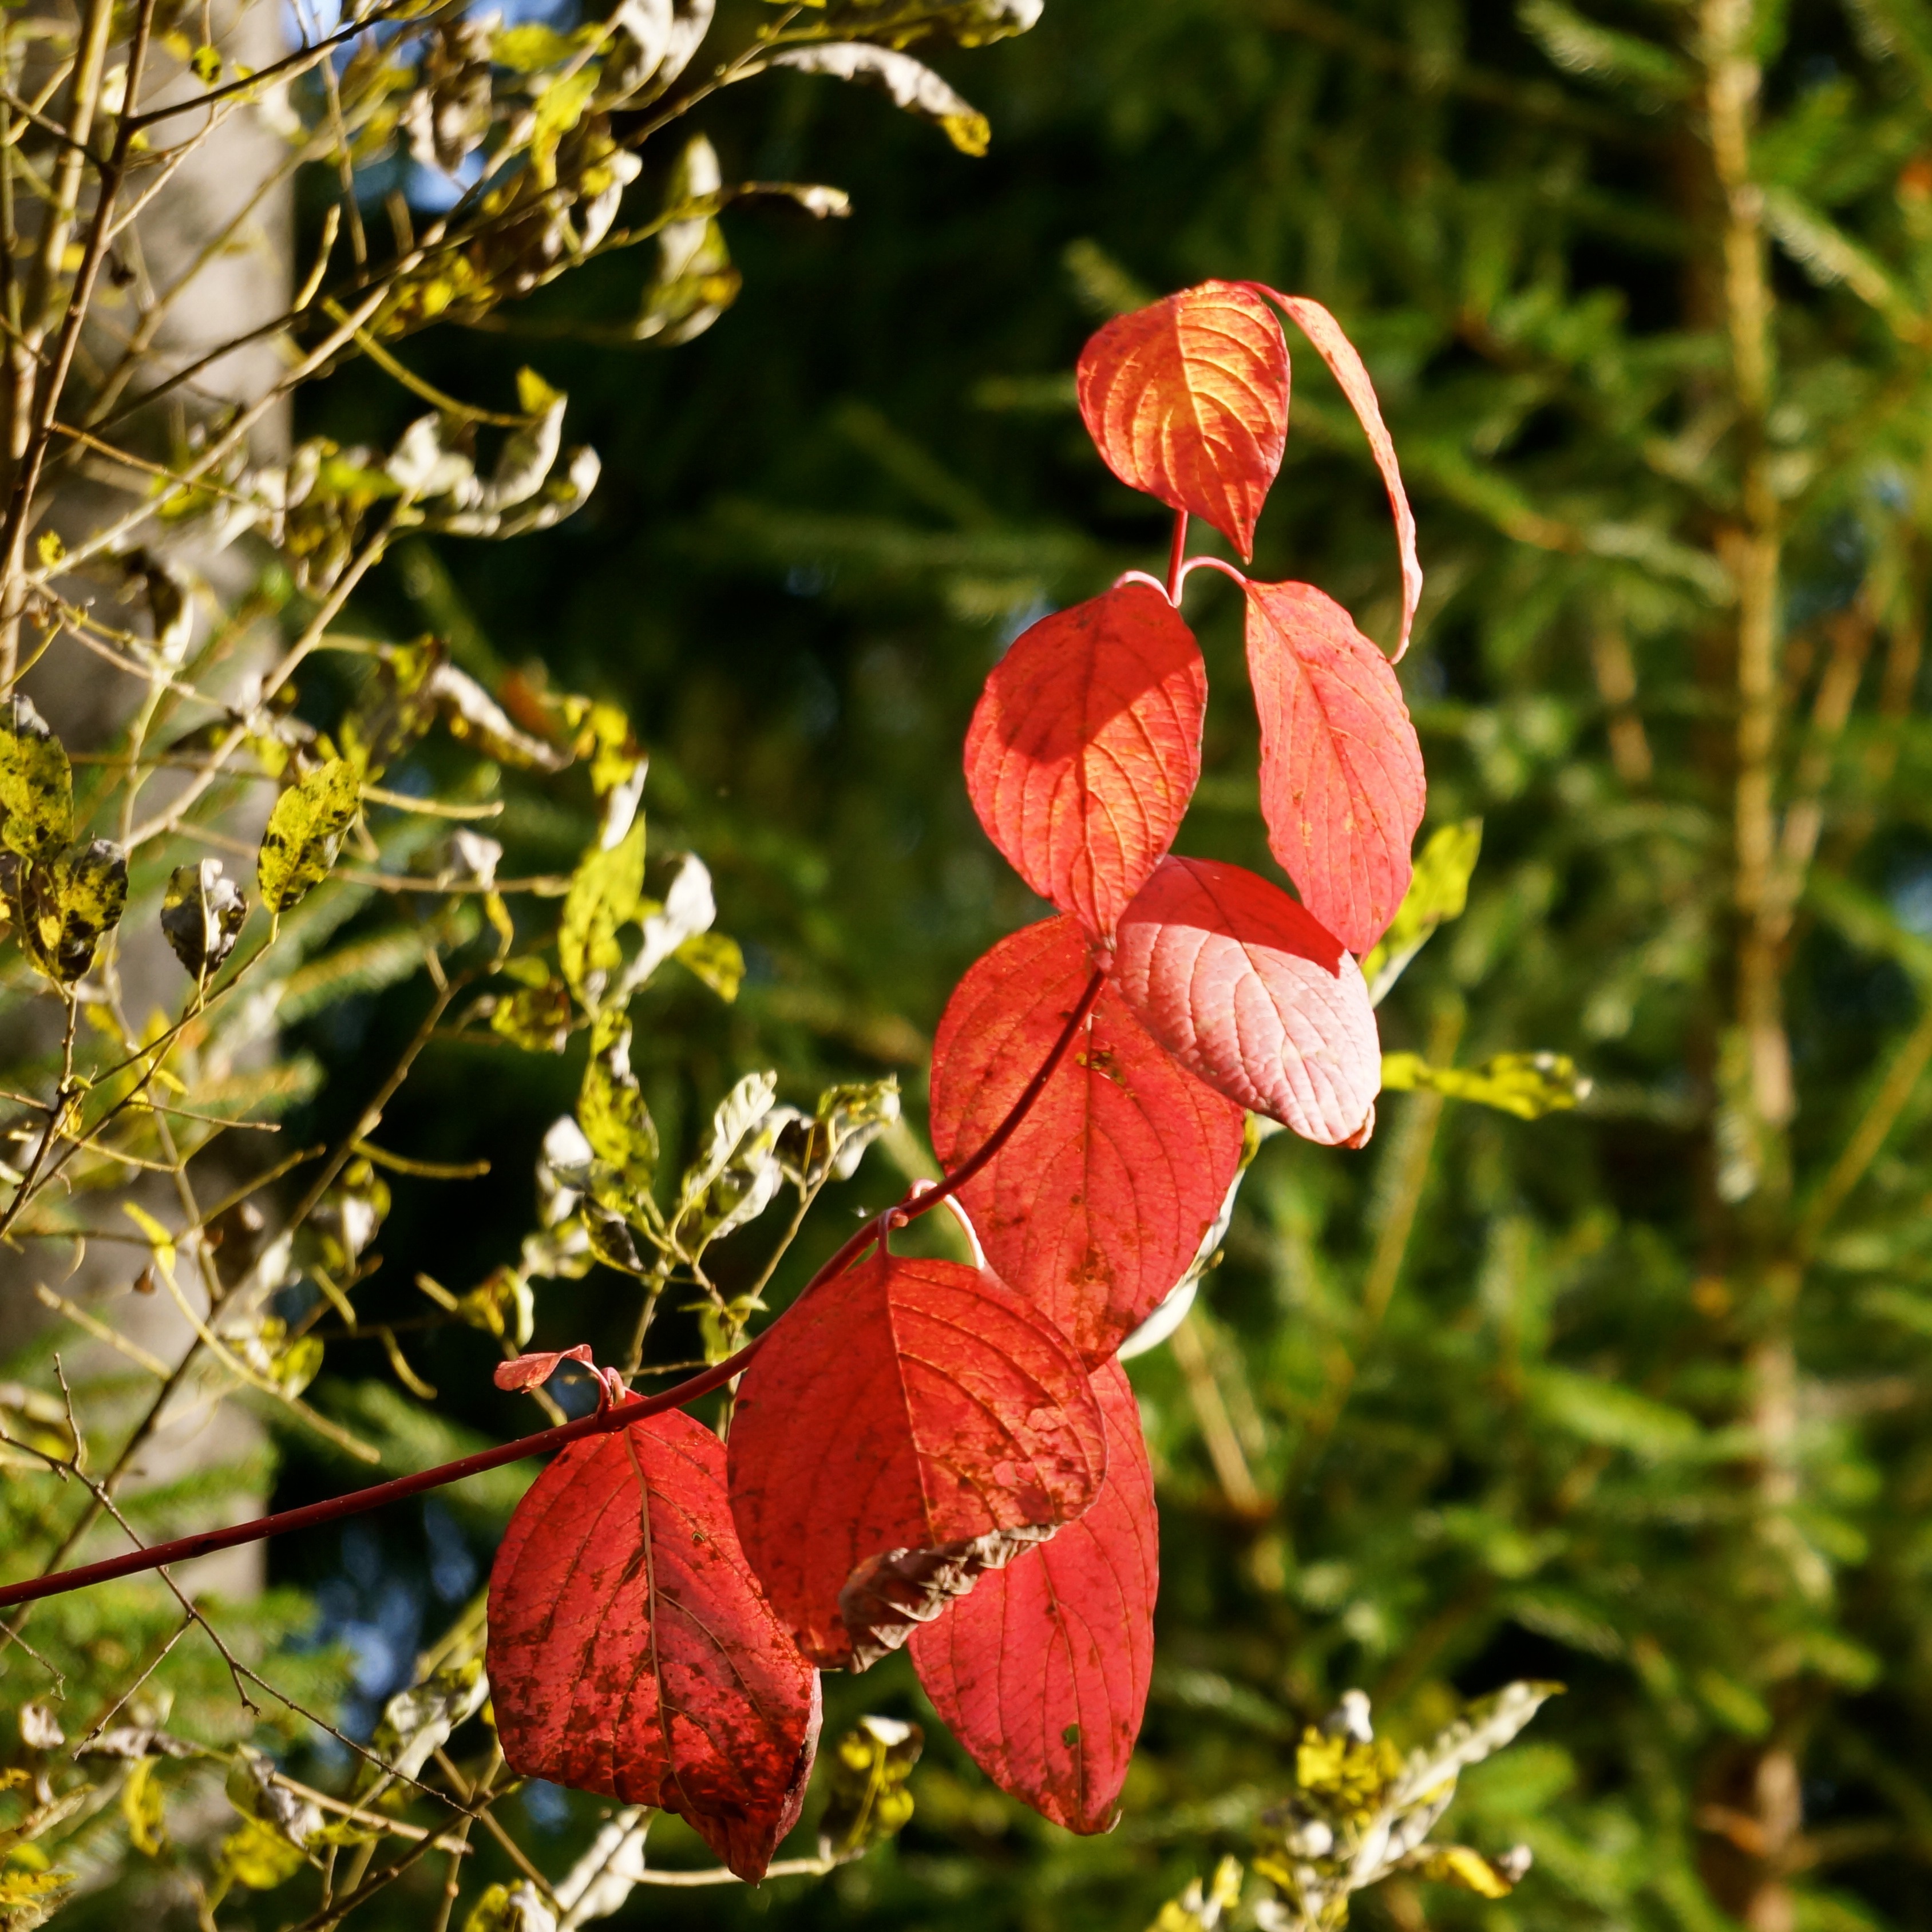
tree, branch, plant, leaf, flower, red, autumn, botany, flora, season, wildflower, deciduous tree, shrub, defective, curved, flowering plant, woody plant, land plant